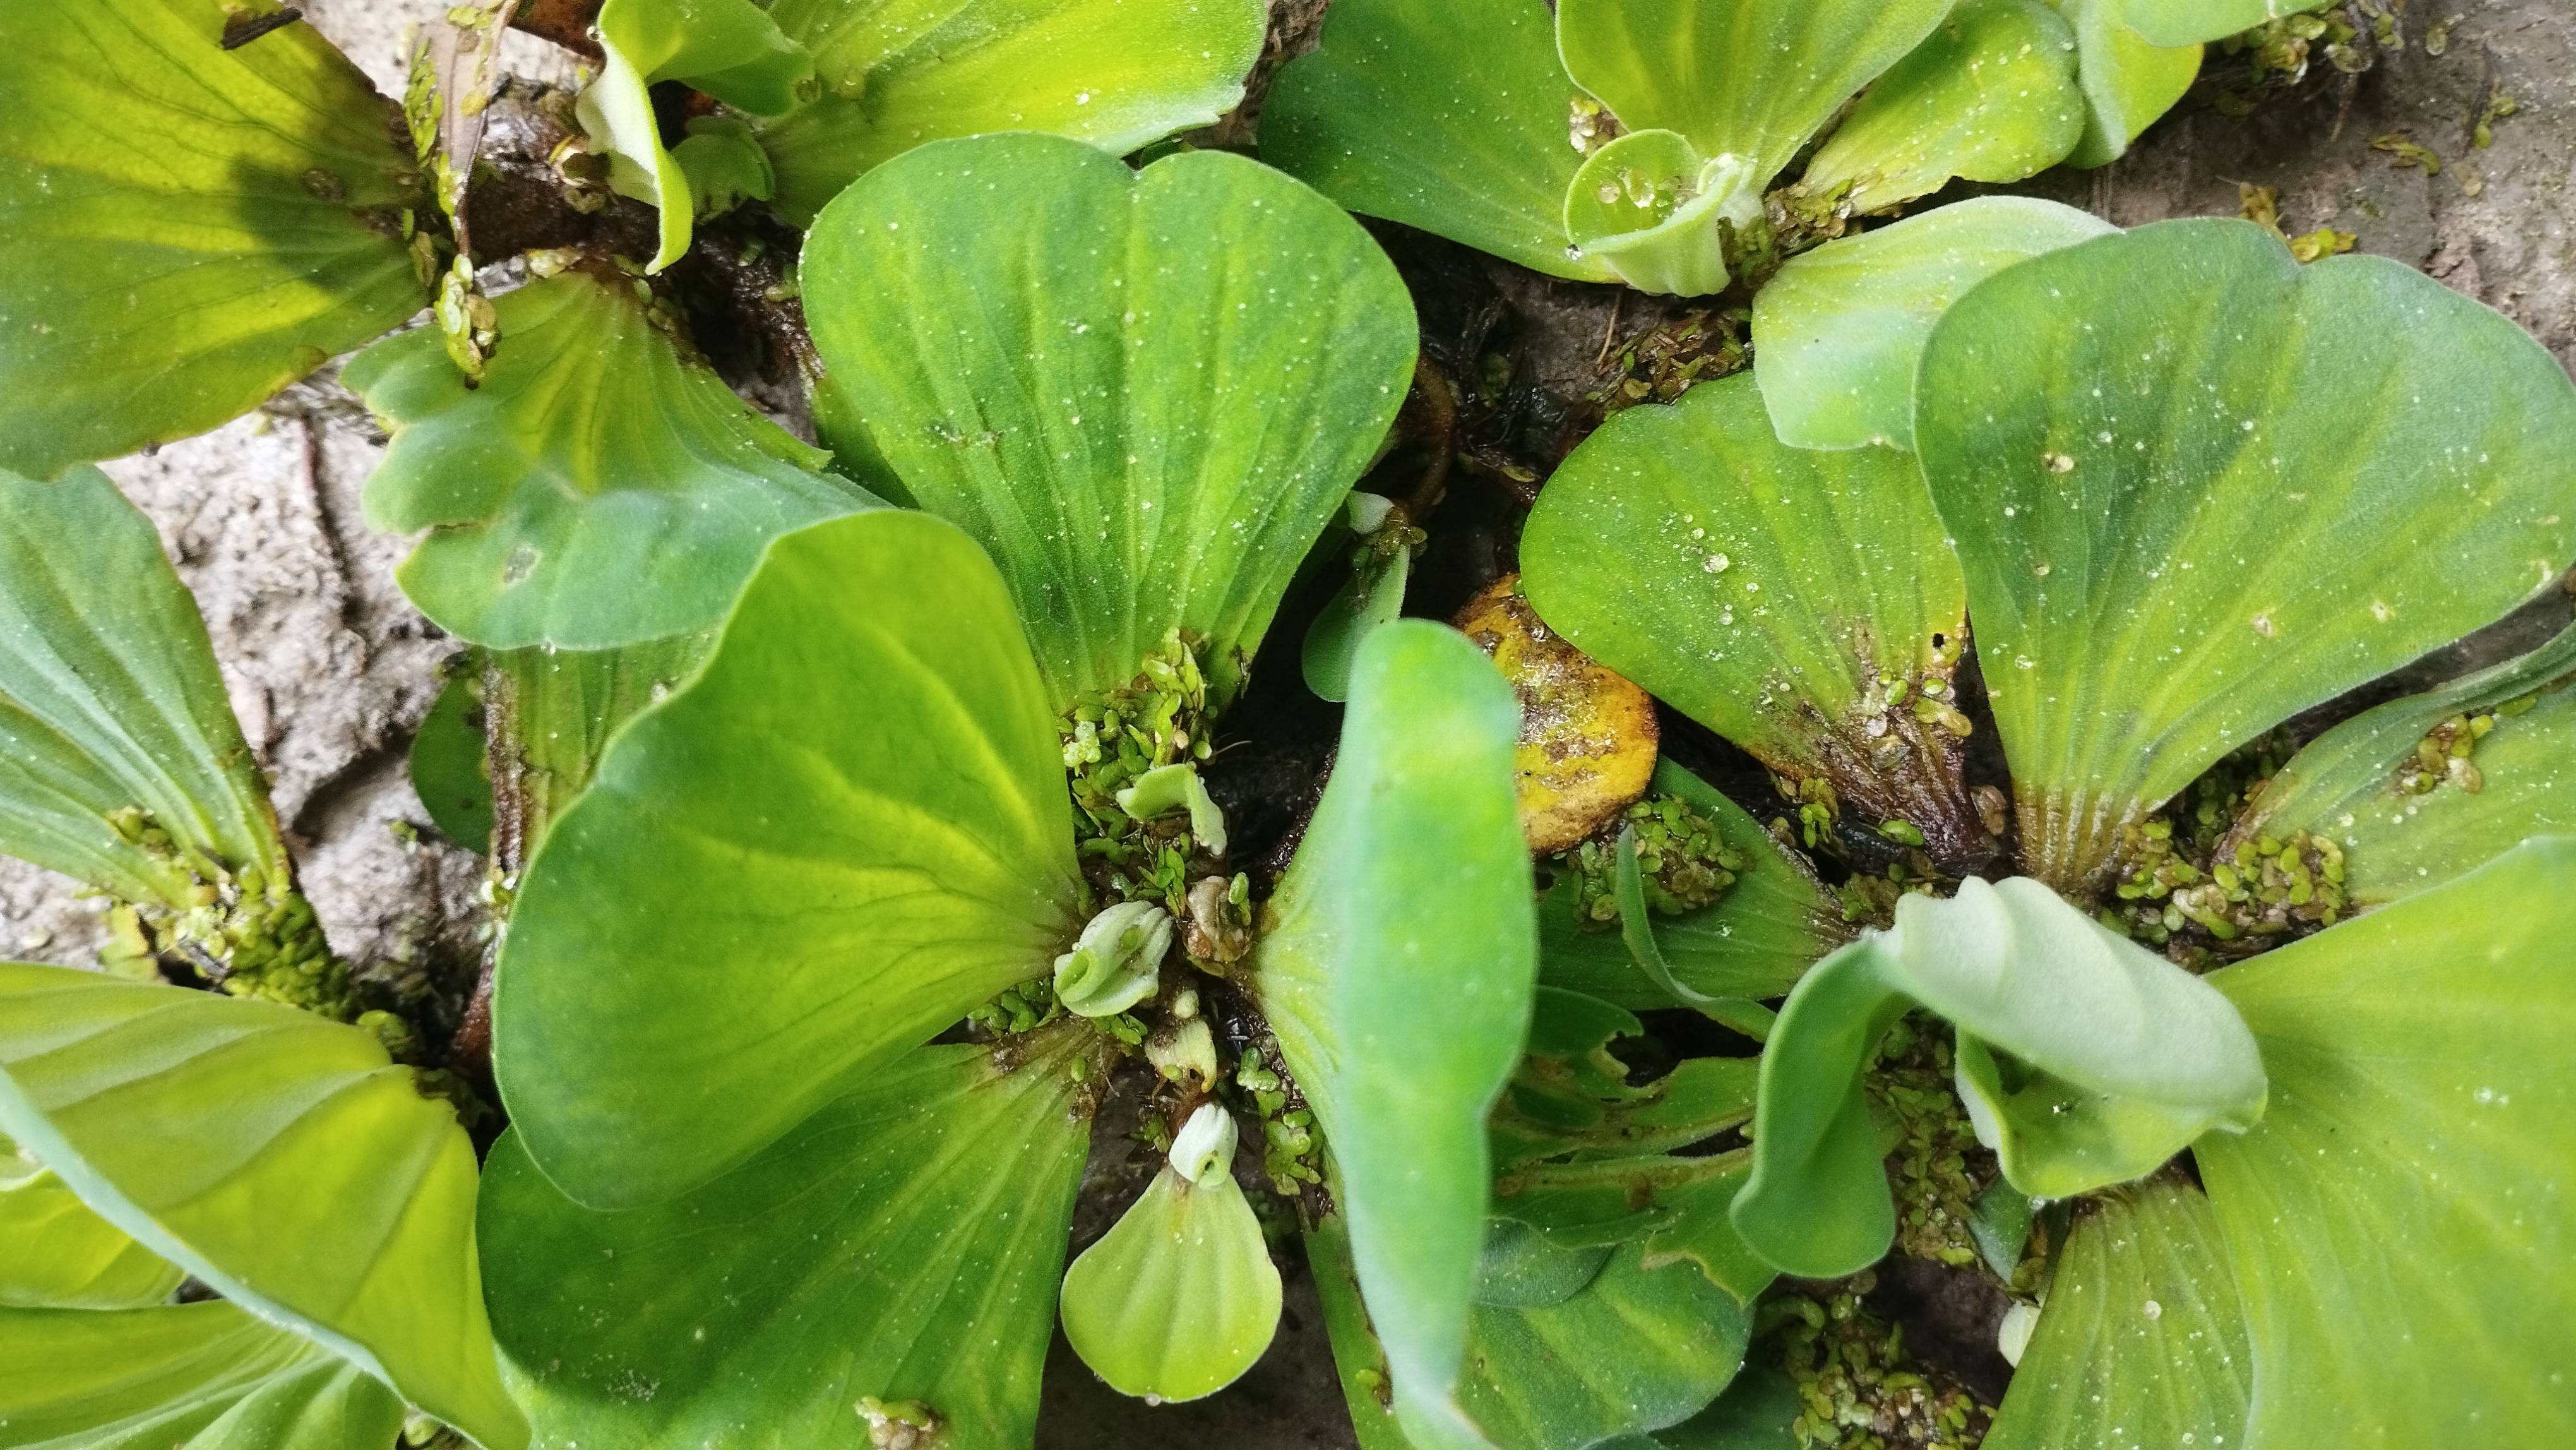
Species: Water Lettuce (Pistia stratiotes)